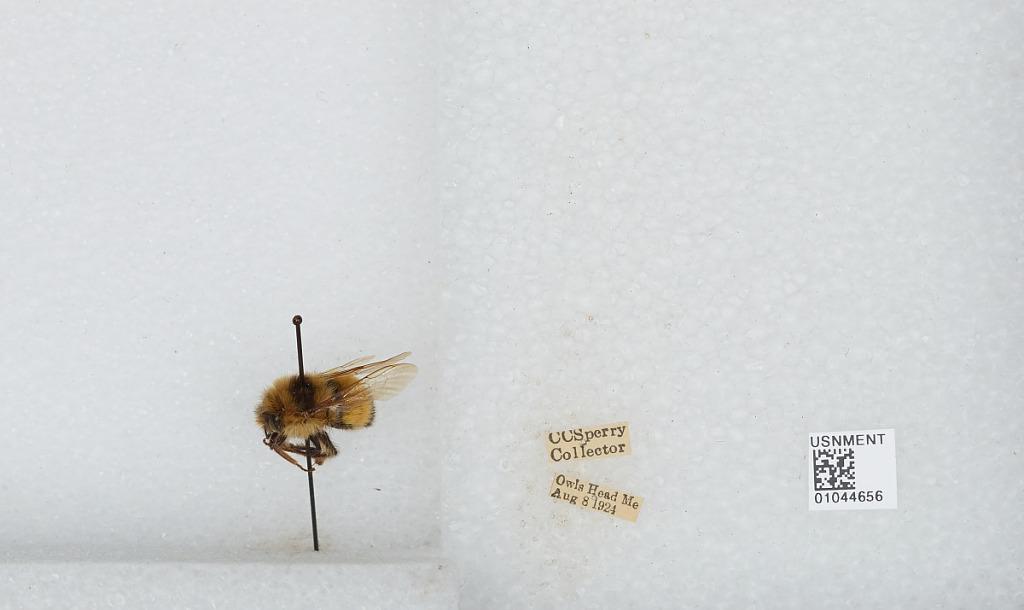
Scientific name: Bombus sp.
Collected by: C. Sperry
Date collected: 1924-8-8
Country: United States
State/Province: Maine
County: Knox
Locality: Owls Head
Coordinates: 44.0822, -69.0572